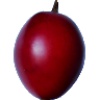
Label: Tamarillo 1